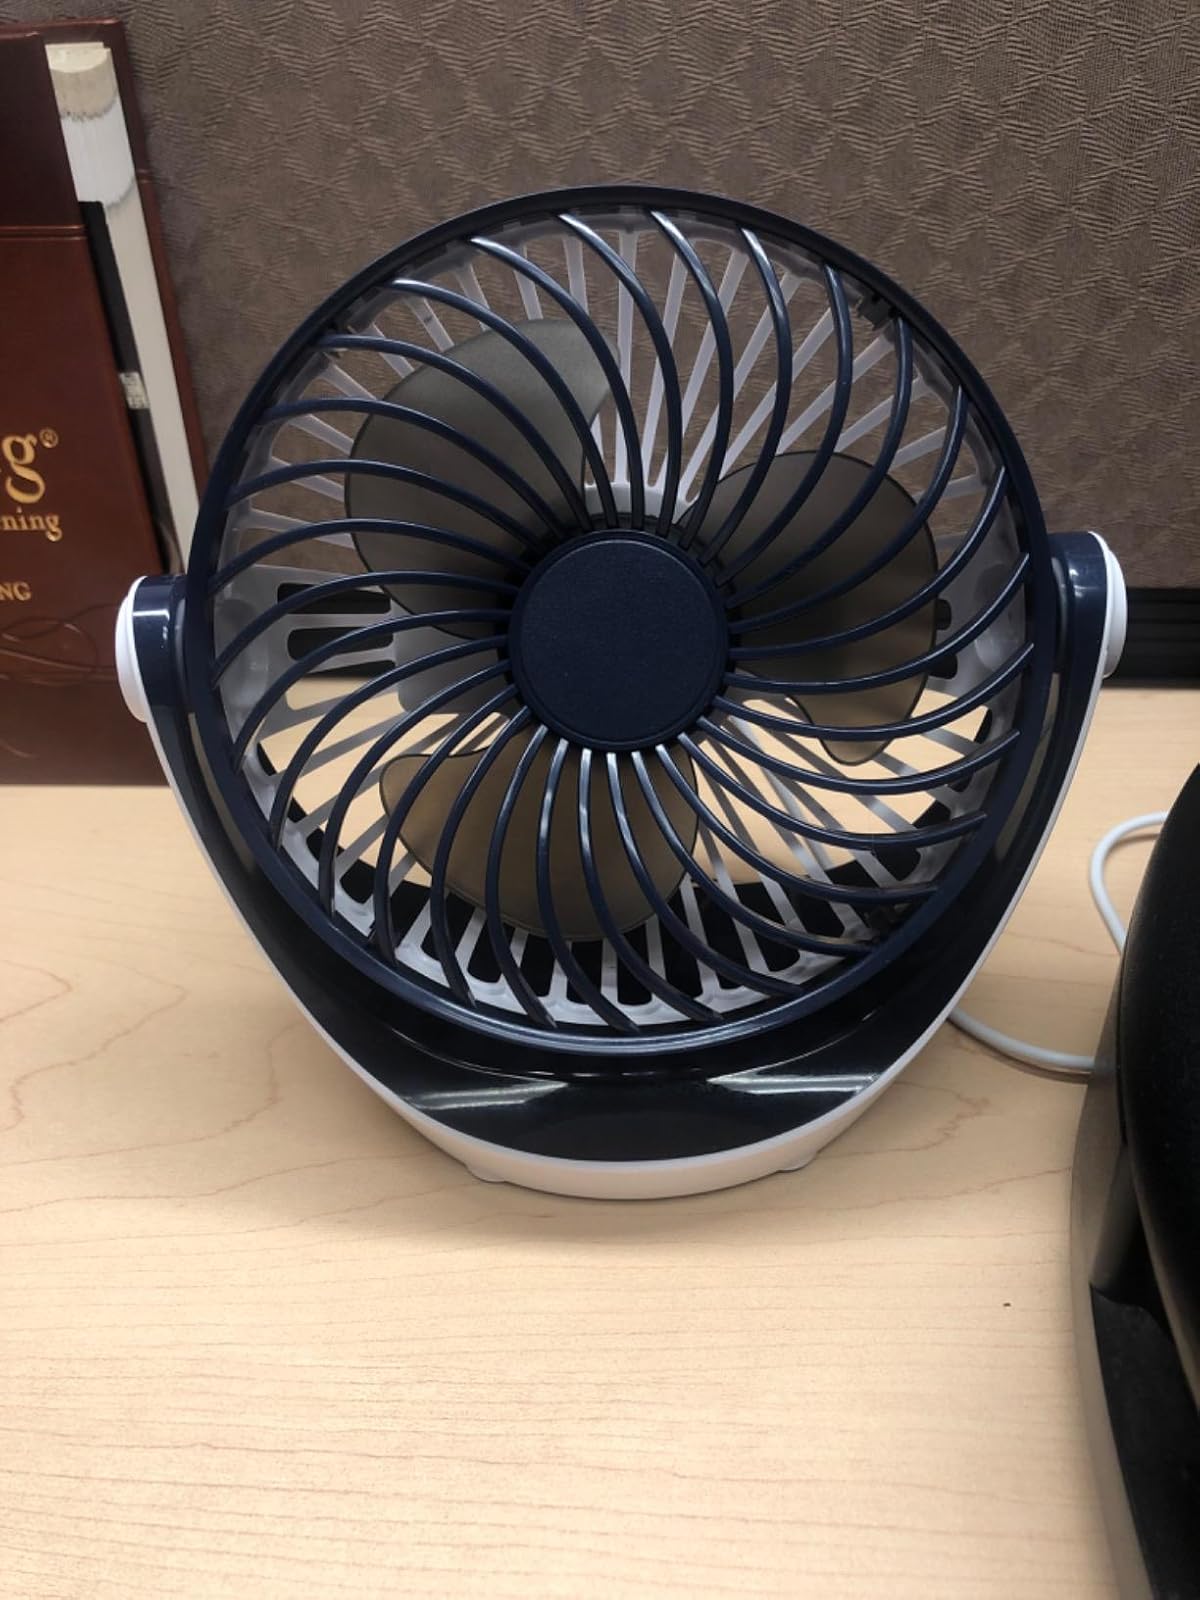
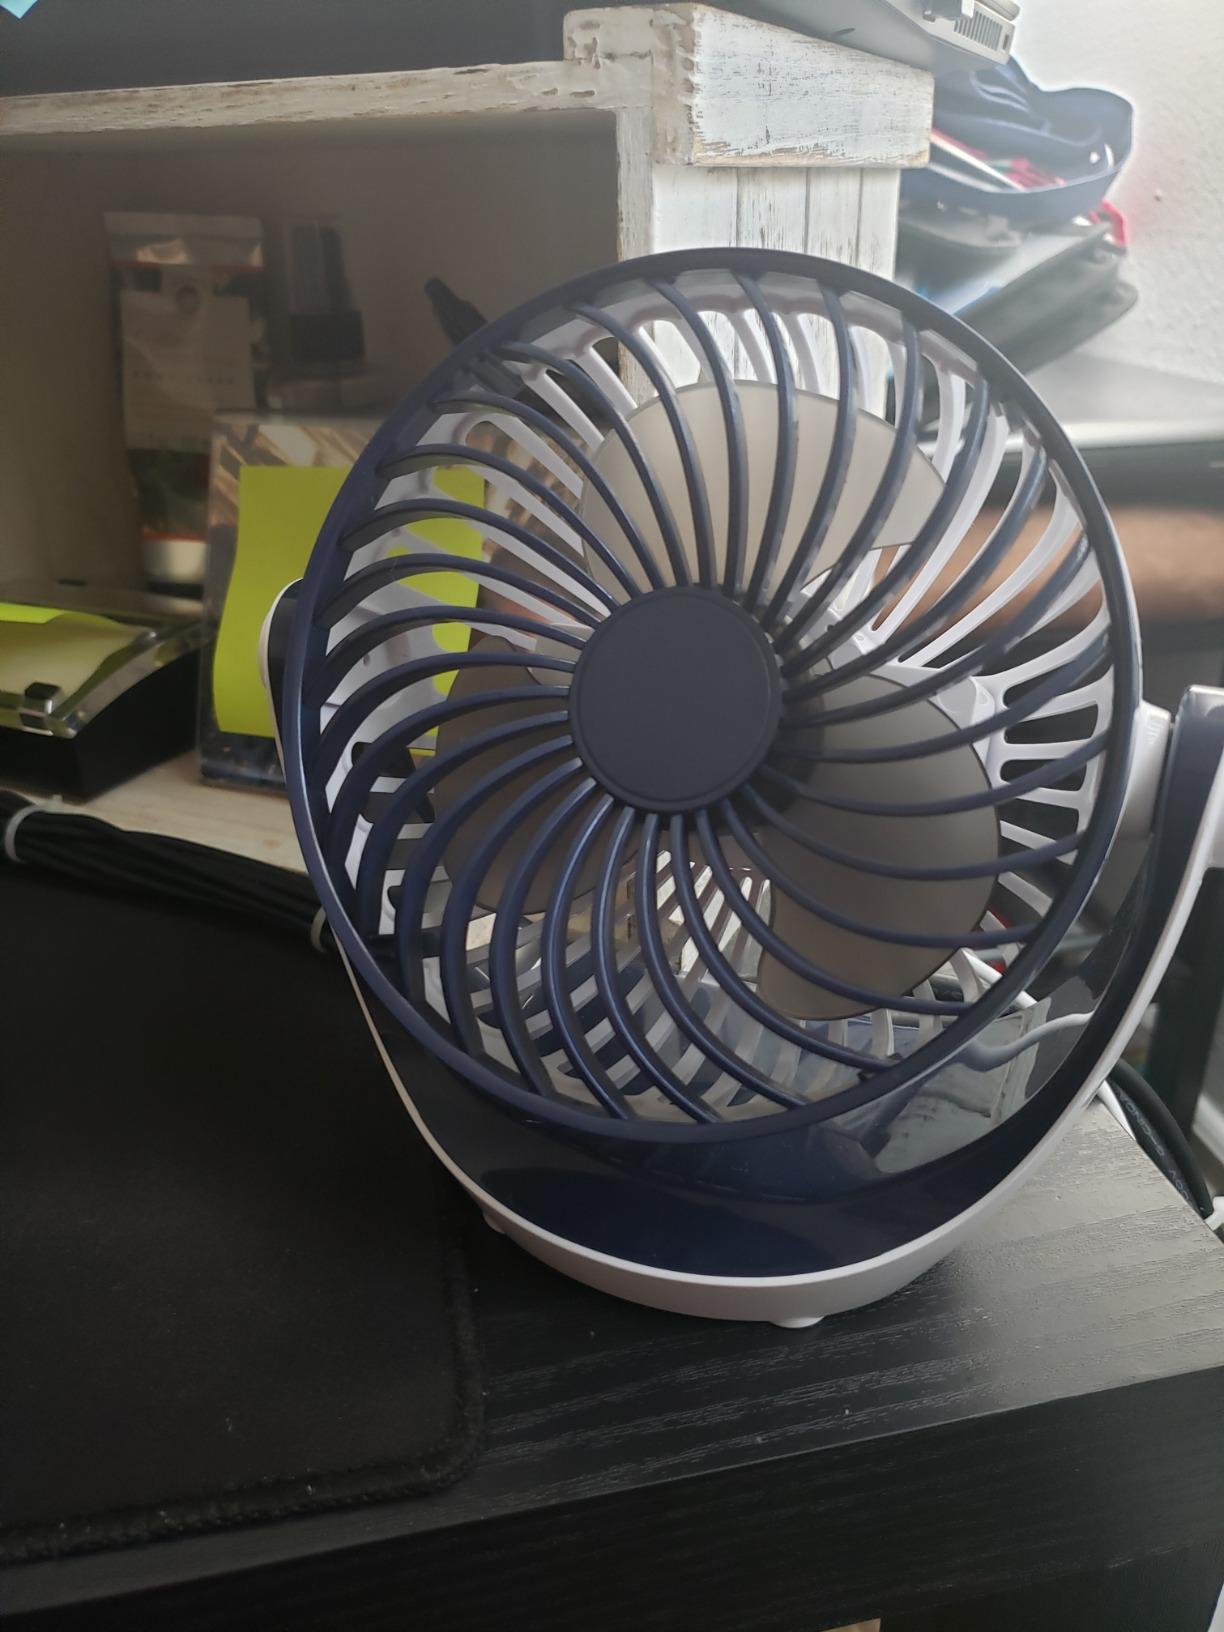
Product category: fan
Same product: yes